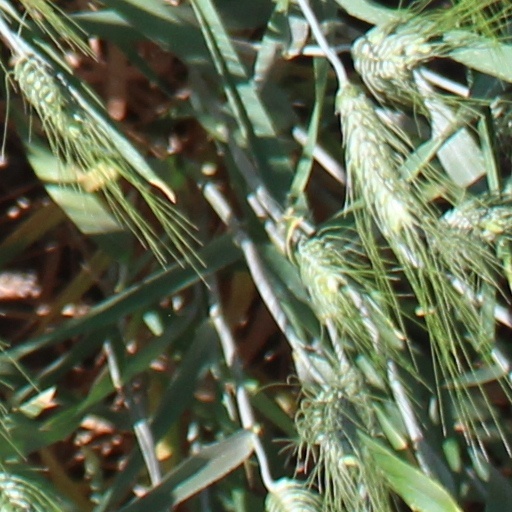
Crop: wheat